Culture of the Church of Jesus Christ of Latter-day Saints

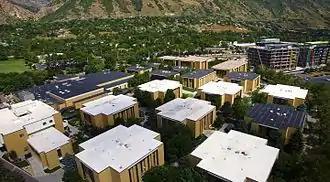
The Provo Missionary Training Center

The LDS Church has one of the most active missionary programs of any world church. During the church's general conference in October 2014, Thomas S. Monson noted that there were in excess of 88,000 full-time LDS missionaries serving without pay around the world. Young men can begin serving for two years at age 18, with young women able to begin 18-month service at age 19; missionaries frequently learn another language and typically are assigned far from their homes.